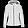
Label: Coat